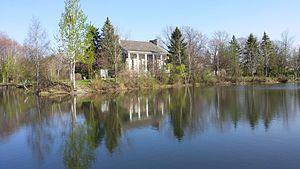
Le Vieux Presbytère de Saint-Bruno est situé au parc du Lac du Village
Saint-Bruno-de-Montarville est une ville du Québec située sur le flanc ouest du mont Saint-Bruno, une des collines montérégiennes, en Montérégie. Elle fait partie de l'agglomération de Longueuil. Sa devise est « Fiers de nos traditions ».